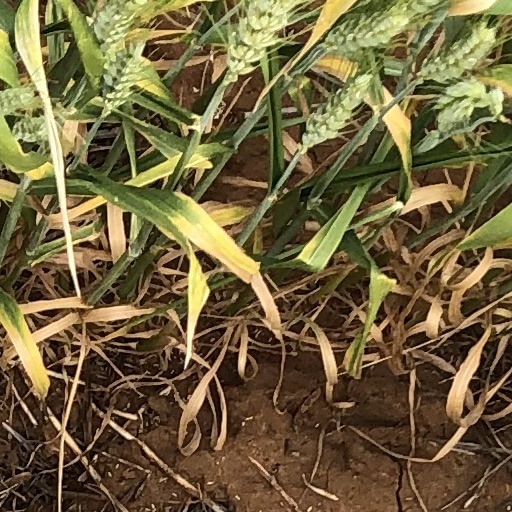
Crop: wheat